Knowsley Hall shootings

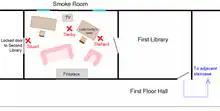
Layout of the smoke room showing locations where the victims were found

Knowsley Hall is the ancestral home of the Earls of Derby, located in Merseyside, England. In 1952, it was the residence of John Stanley, 18th Earl of Derby, and his wife, Lady Derby, Isabel Milles-Lade, daughter of Henry Milles-Lade. The couple had married in 1948 and were childless. In contrast with some other aristocratic families, who had down-sized their staffs considerably to save costs in the post-war years, the Derbys continued to maintain a large staff at Knowsley, though much of the house was unused and shut off.